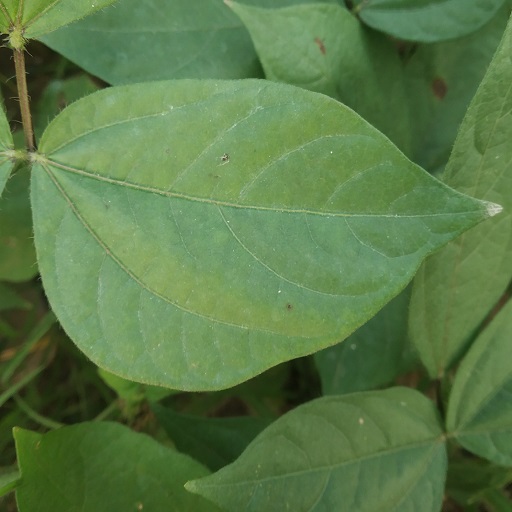
Label: Healthy